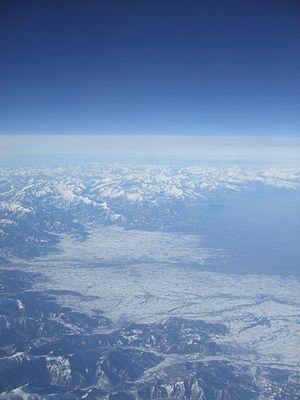
Un piémont est en géographie une vaste plaine située au pied d'un massif montagneux. Il est constitué d'alluvions provenant de l'érosion des montagnes, et formé par la coalescence des cônes de déjection des différents cours d'eau qui descendent des montagnes en charriant et déposant les produits fluviaux d'érosion. Un piémont formé d'alluvions glaciaires est appelé sandur. Le piémont peut être séparé du cœur de la chaîne de montagnes par un contrefort.